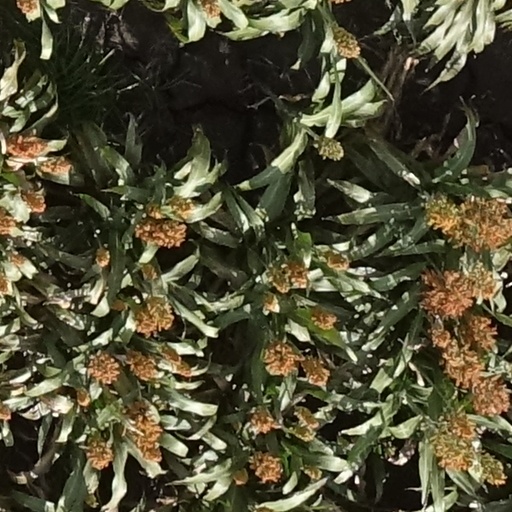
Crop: sorghum